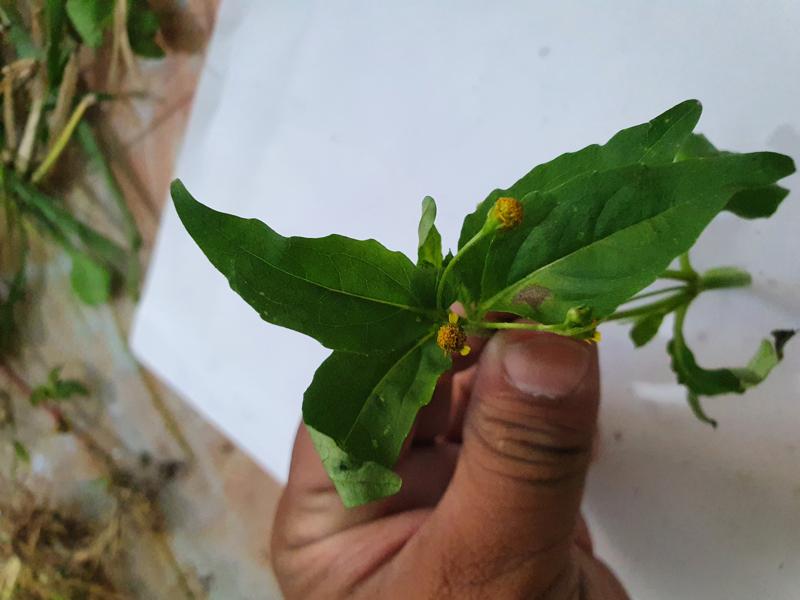
Weed species: Synedrella nodiflora